The Dorm That Dripped Blood

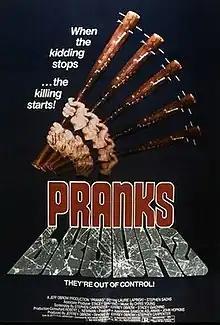
Original 1982 theatrical poster

The Dorm That Dripped Blood, originally released under the title Pranks, is a 1982 American slasher film directed by Stephen Carpenter and Jeffrey Obrow, written by Carpenter and Stacey Giachino, and starring Laurie Lapinski, Stephen Sachs, David Snow, Pamela Holland, and Daphne Zuniga in her film debut. It follows four college students who stay on campus over the Christmas holiday to clean out a condemned dormitory, where an unknown assailant begins stalking and murdering them.